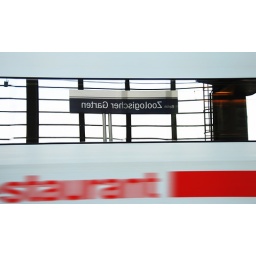
The reflaction of the Berlin Zoological Garden Train Station in the window of a passing by German high speed train ICE